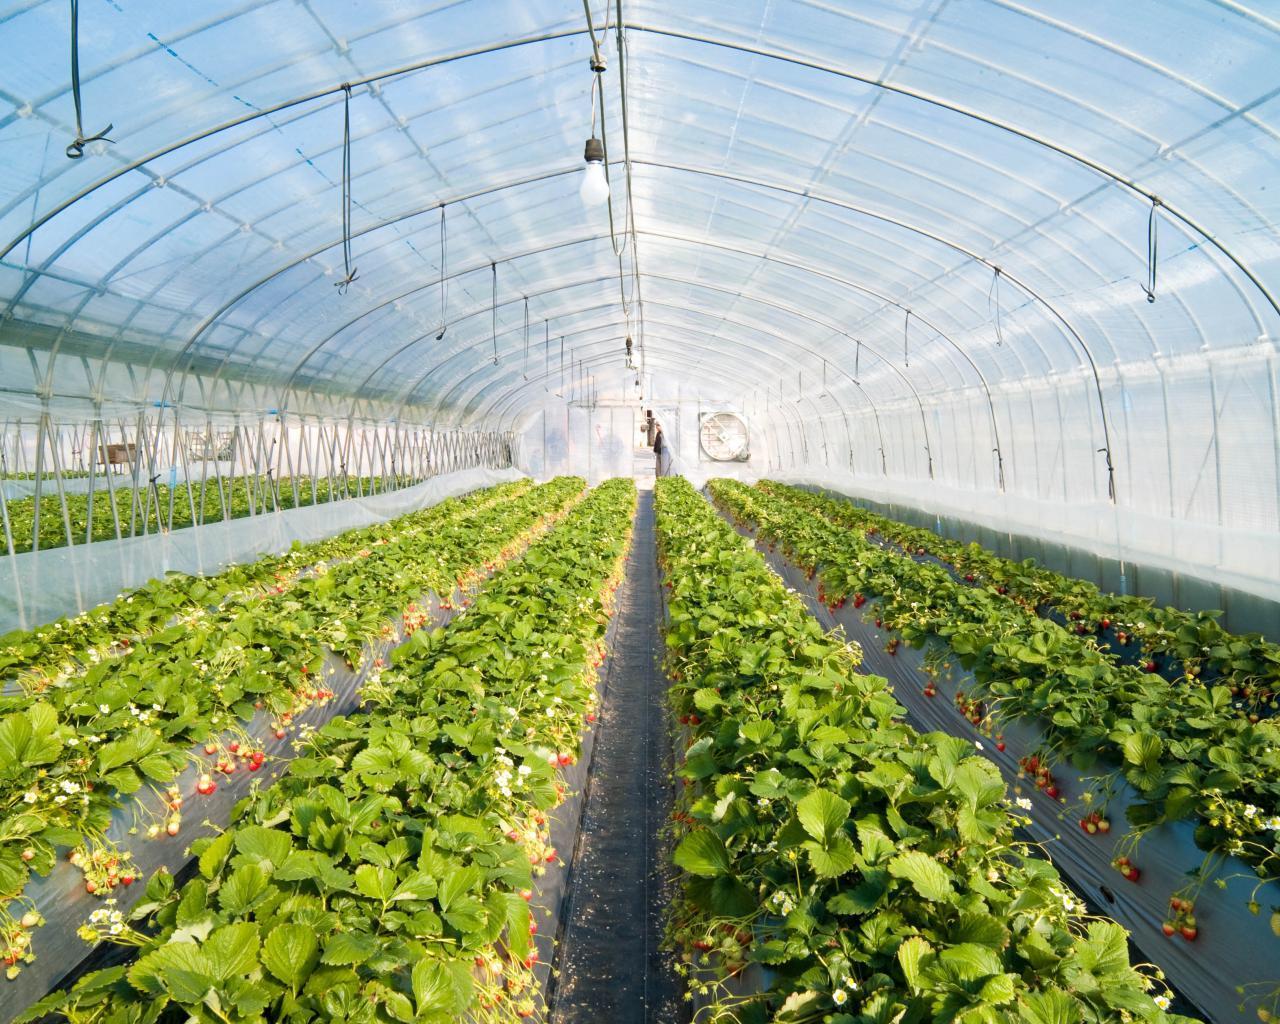
Jengo lenye paa la plastiki limetanda juu ya mashamba yaliyopangwa kwa mistari. Mimea ya kijani imestawi vizuri juu ya udongo wenye unyevu. Njia ya saruji inakatiza kati ya mistari hiyo. Taa na bomba za kunyunyuzi maji zimesimamishwa juu. Mazingira haya yanadhirisha kilimo cha kisasa chenye mpangilio mzuri.